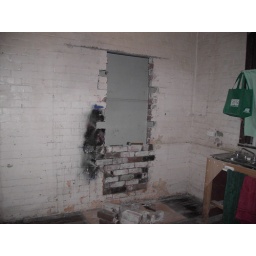
Re-bricking hole in wall between kitchen and bathroom - previous tennants had some weird ideas!